Broad-billed tody

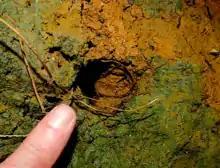
Broad-billed tody nest entrance, Los Limones, Dominican Republic. This nest was a half-meter down in the vertical wall of a 2m x 2m x 1 m-deep sinkhole in the backyard of a residence.

Similar to other Coraciiformes, the broad-billed tody will dig burrows within embankments to house their nests, which are 3.7 centimeters wide and 4.0 centimeters high, while the burrow can be as deep as 60 centimeters. Males and females will both participate in the creation of burrows, with their construction beginning as early as September and continuing until June. The breeding season begins in April and extends to July, which will begin with the male tody attempting to court the female tody using a variety of techniques. The male may chase the female in mid-air and perform a series of flights and tumbles as the female chases the male back, it may also hop around on perches, seemingly agitated, while fluffing its feathers. A very important component of the courtship is the 'flank display'. This is where the male puffs up its pink flank feathers to varying degrees of intensity. At the height of his display, he will completely inflate, appearing as a round green puffball with no wings, and his pink flank feathers will seemingly extend over his back. The most attractive male will be the male with the most flank feathers, as the extension of the pink color over the back is what most impresses the female. Finally, the male will also flick its wings to generate a 'rattling' sound, which is a courtship trait unique to the tody. Broad-billed todies are seasonally monogamous, meaning that once a pair forms, they will usually stay with that mate until the end of the breeding season, though multiple matings and clutches have been observed. The female indicates her desire for copulation by flapping her wings and then spreading them out, while lifting her tail. Tody females will usually lay one clutch of one to four eggs per season, the incubation of which takes about two to three weeks, with both the male and the female participating, though the female does incubate a larger percent of the time. The broad-billed tody is considered an inattentive parent, because it spends less than a quarter of its daylight time incubating the eggs. The parents do not have any ritual greeting when they return to the nest and are primarily silent when encountering their young. In terms of feeding their young, the broad-billed tody is extremely diligent, with one study recording 420 feedings a day for a clutch of three, which is higher than any other insectivorous bird. Once the nestlings are born, they are kept in the nest for another two to three weeks until they leave, upon which the breeding pair separates and the young birds survive on their own.